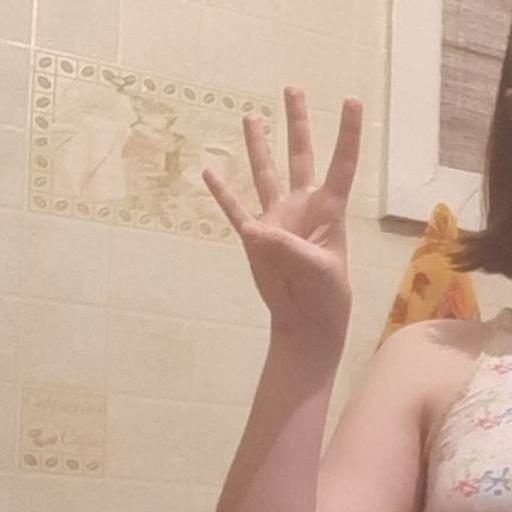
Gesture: four